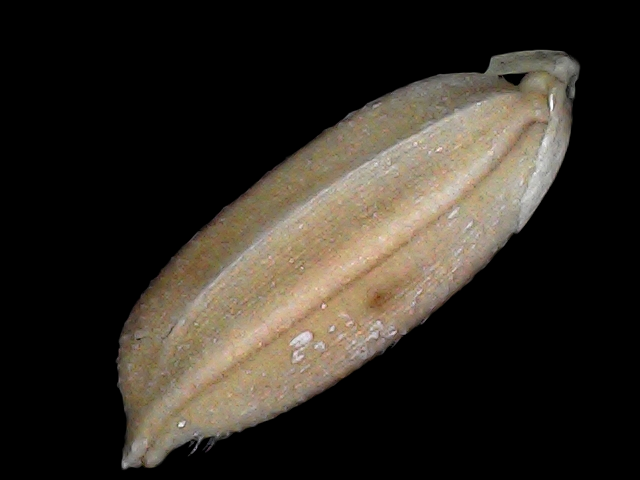
Rice variety: Br22